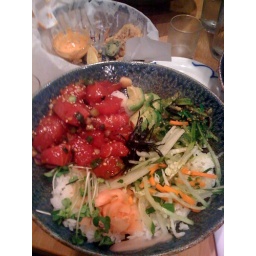
Wasabi bowl with ahi poke fish at pacific catch of the day in the marina